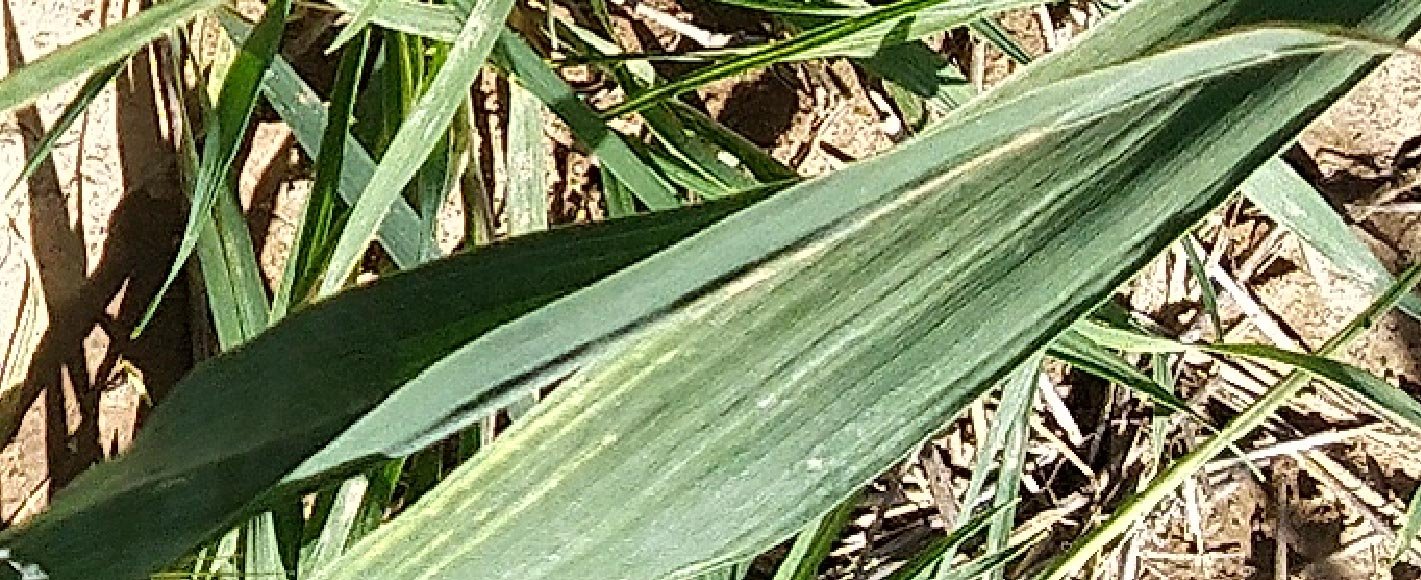
Label: Wheat___Healthy